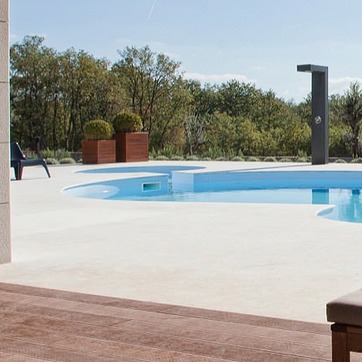
Material: water